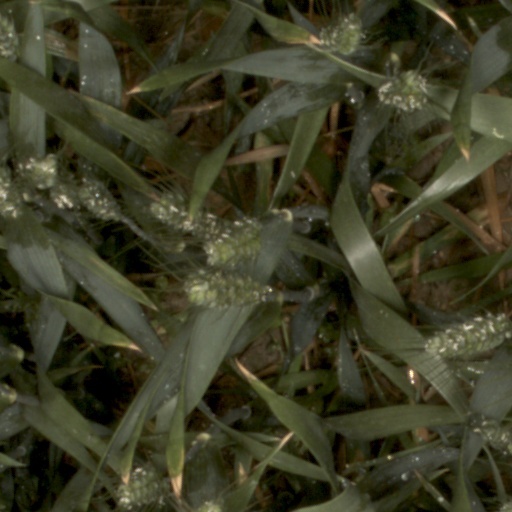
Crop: wheat